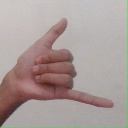
अक्षर: द